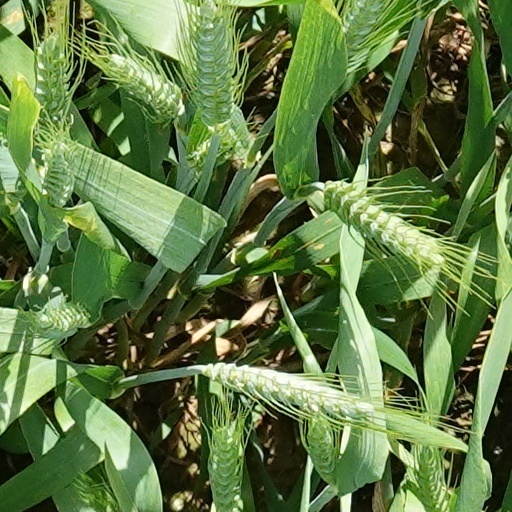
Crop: wheat